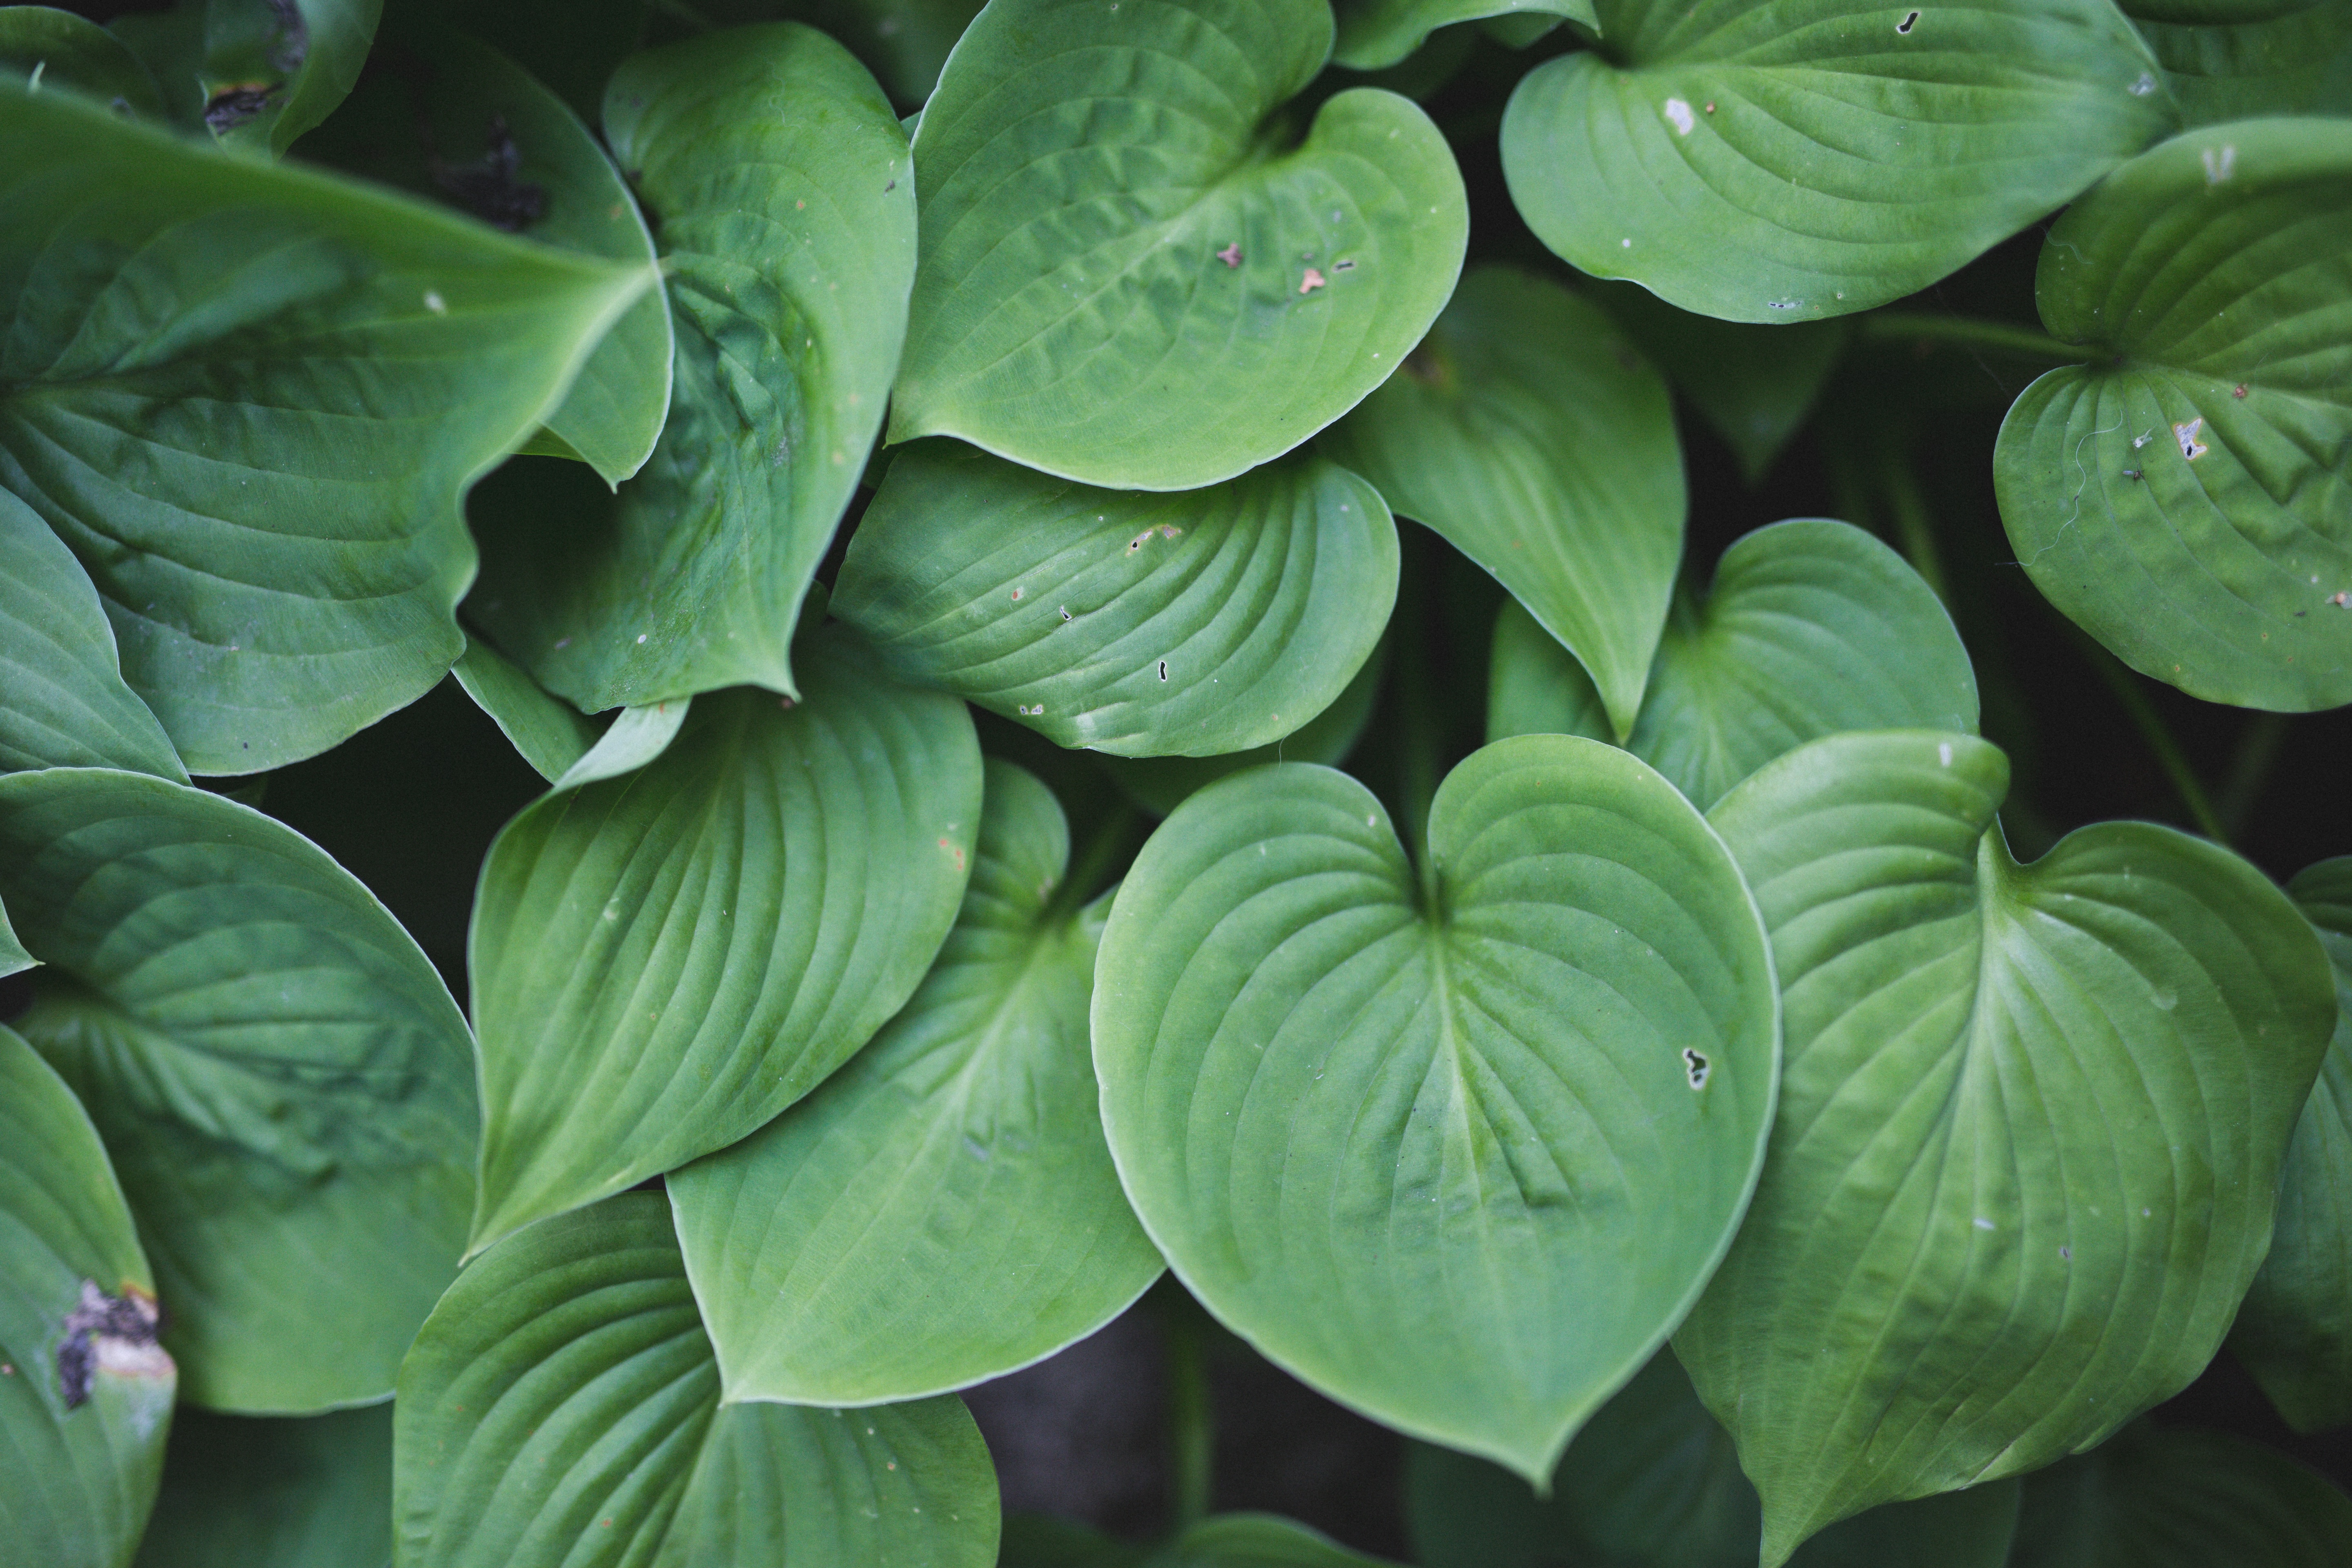
plant, leaf, flower, petal, green, produce, botany, aquatic plant, flora, arum, flowering plant, plant stem, land plant, arrowroot family